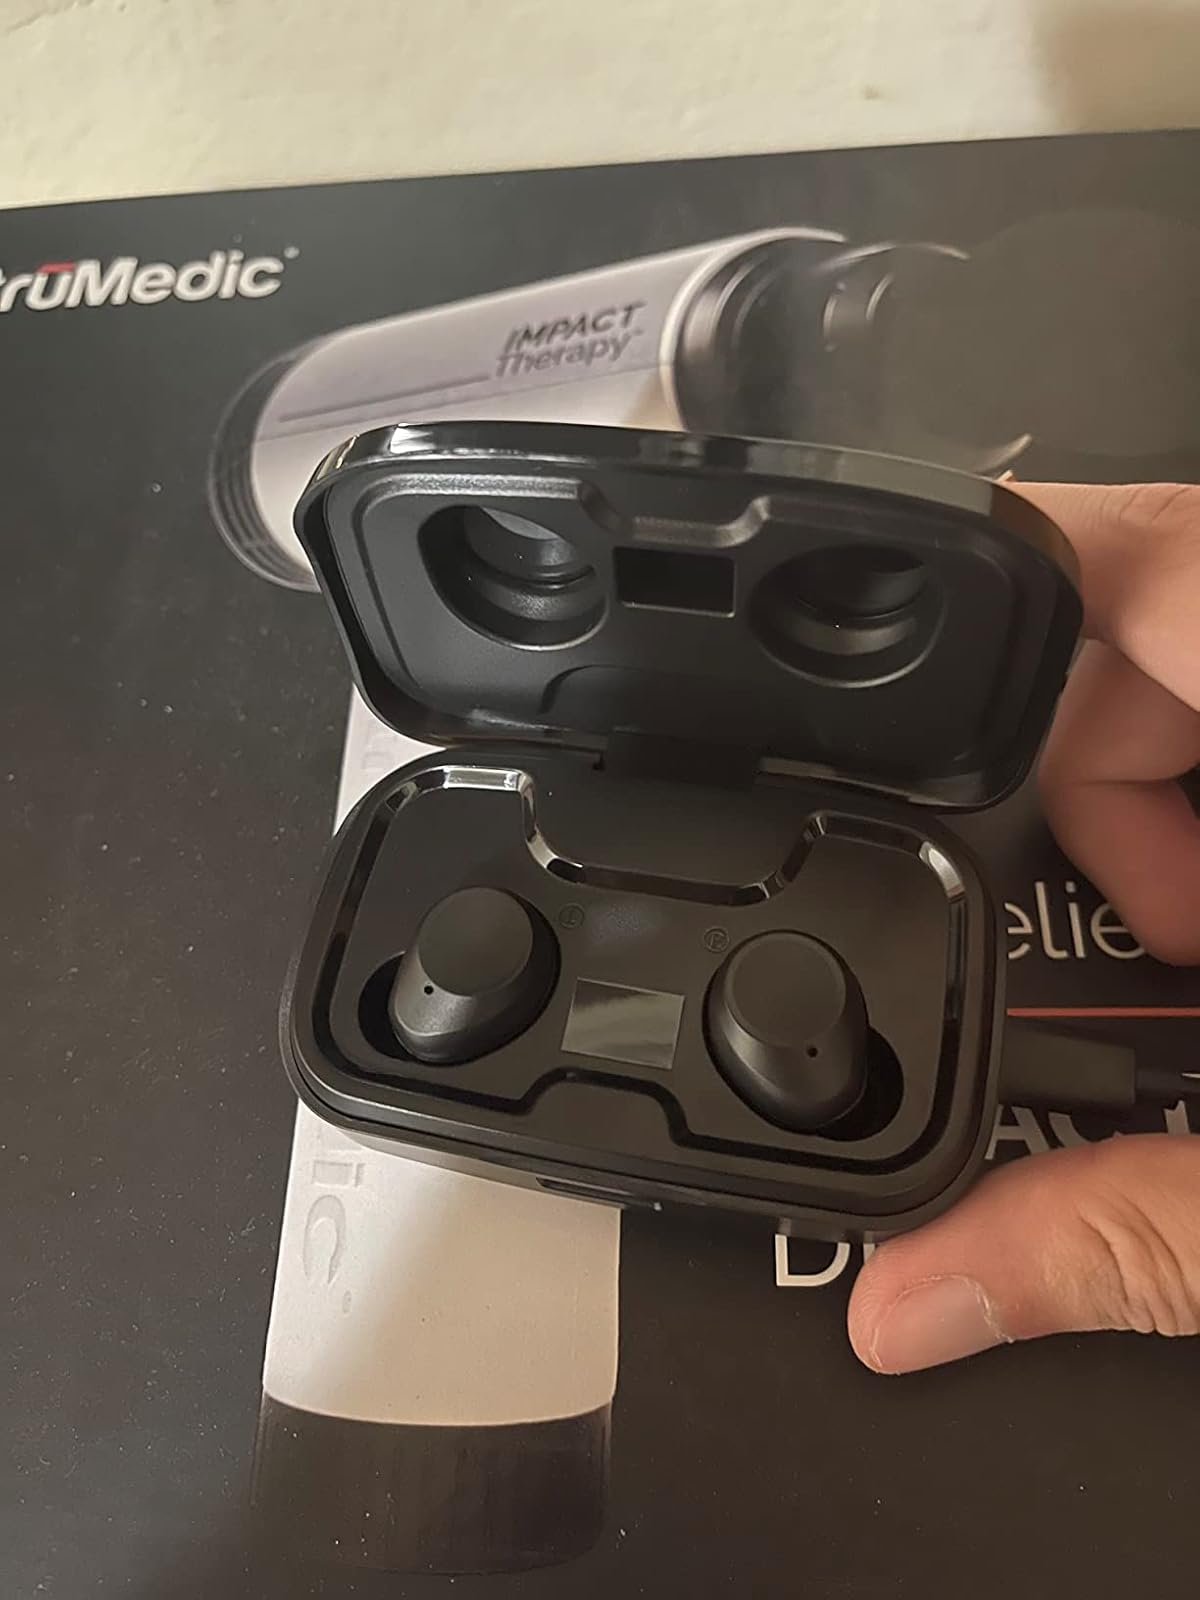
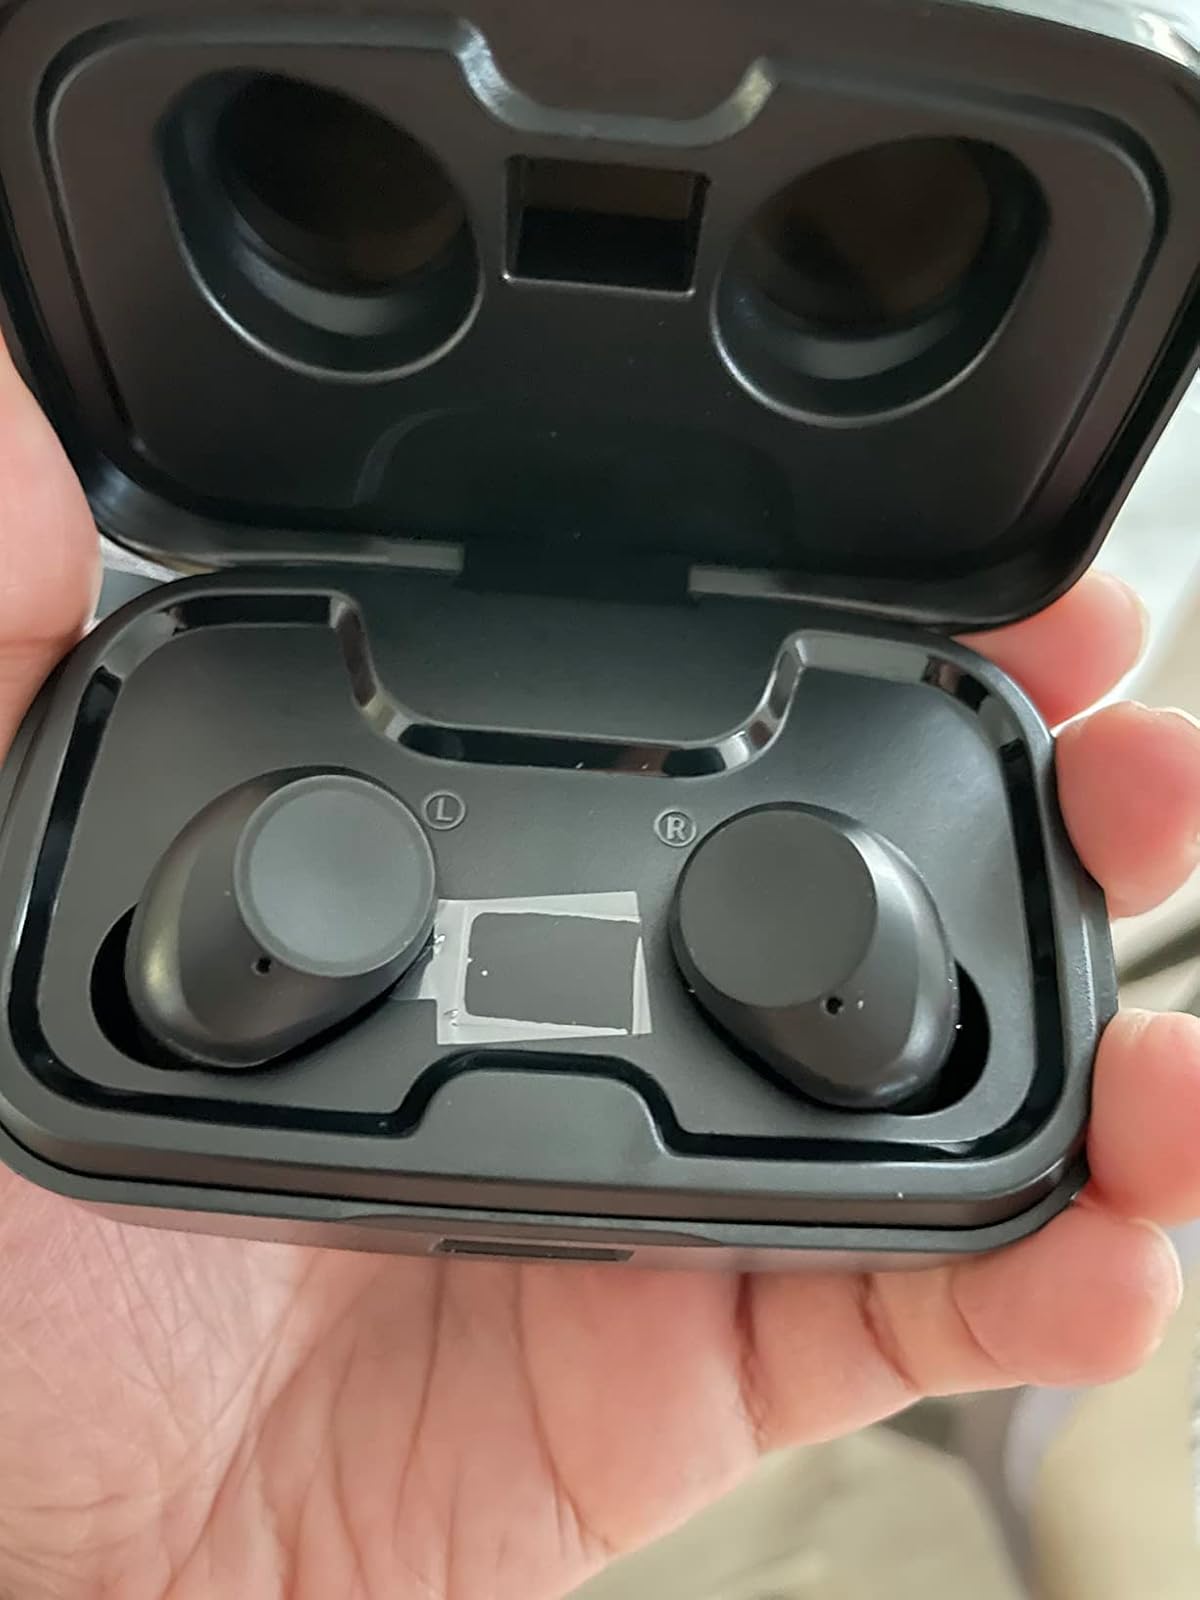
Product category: earbuds
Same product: yes